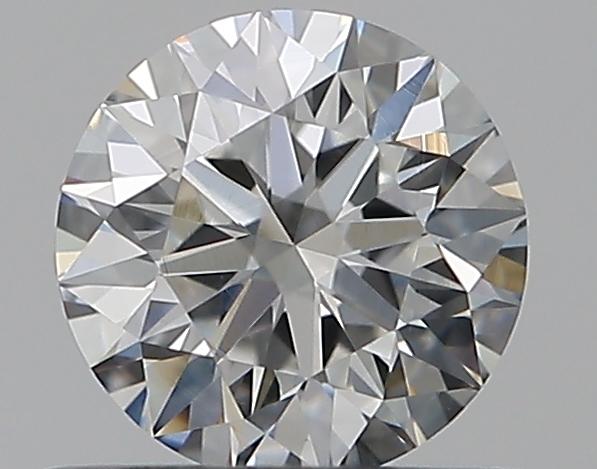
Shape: round
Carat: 0.5
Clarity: VS1
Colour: G
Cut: EX
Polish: EX
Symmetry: EX
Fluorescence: N
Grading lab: GIA
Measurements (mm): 5.07 x 5.1 x 3.2